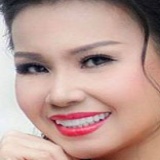
ca sĩ Cẩm Ly